Margaret G. Kibben

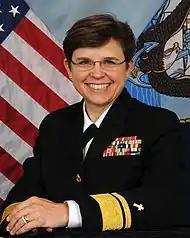
26th Chief of Navy Chaplains

Kibben's Navy assignments include the U.S. Naval Academy in Annapolis, Maryland as the first female chaplain. She was the Navy Chaplain Corps historian at the Chaplain Resource Board and the command chaplain, , in Norfolk, Virginia. As U.S. 3rd Fleet chaplain, Kibben was responsible for the training and certification of all carrier strike group and expeditionary strike group religious ministry teams. She completed a deployment as the command chaplain, Combined Forces Command Afghanistan as an individual augmentee.